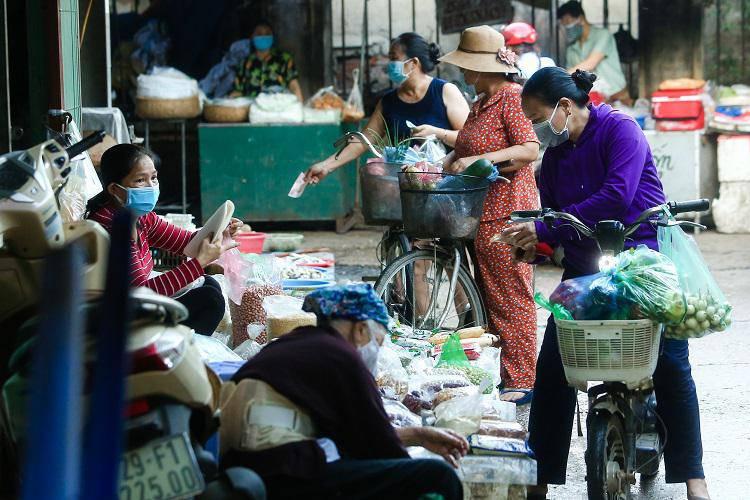
có một vài người đang xuất hiện quanh các quầy hàng